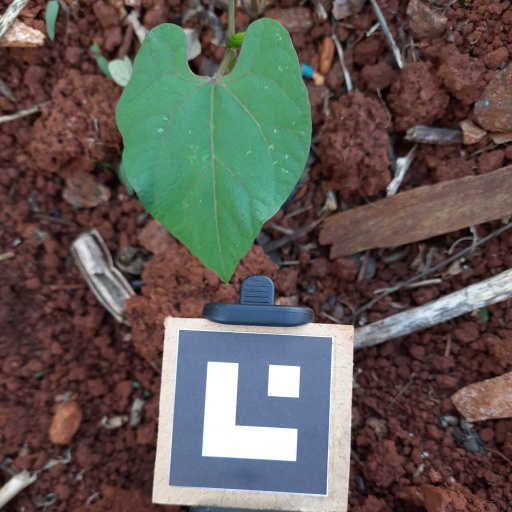
Observations: wavy surface, no eating holes, under shade